List of World War I memorials and cemeteries in Pas-de-Calais

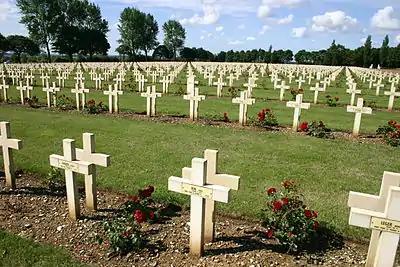
Graves at Notre Dame de Lorette

The ridge had fallen to the German Army in October 1914. The French Tenth Army attempted to dislodge the Germans from the region during the Second Battle of Artois in May 1915 by attacking their positions at Vimy Ridge and Notre Dame de Lorette. During the attack, the French 1st Moroccan Division briefly captured the height of the ridge, where the Vimy memorial is currently located, but was unable to hold it owing to a lack of reinforcements. (See photographs of the Moroccan memorial in the gallery below.) The French made another attempt during the Third Battle of Artois in September 1915, but were once again unsuccessful in capturing the top of the ridge.